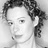
Emotion: happy